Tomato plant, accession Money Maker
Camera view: horizontal (90 deg, fisheye); turntable rotation: 150 degrees
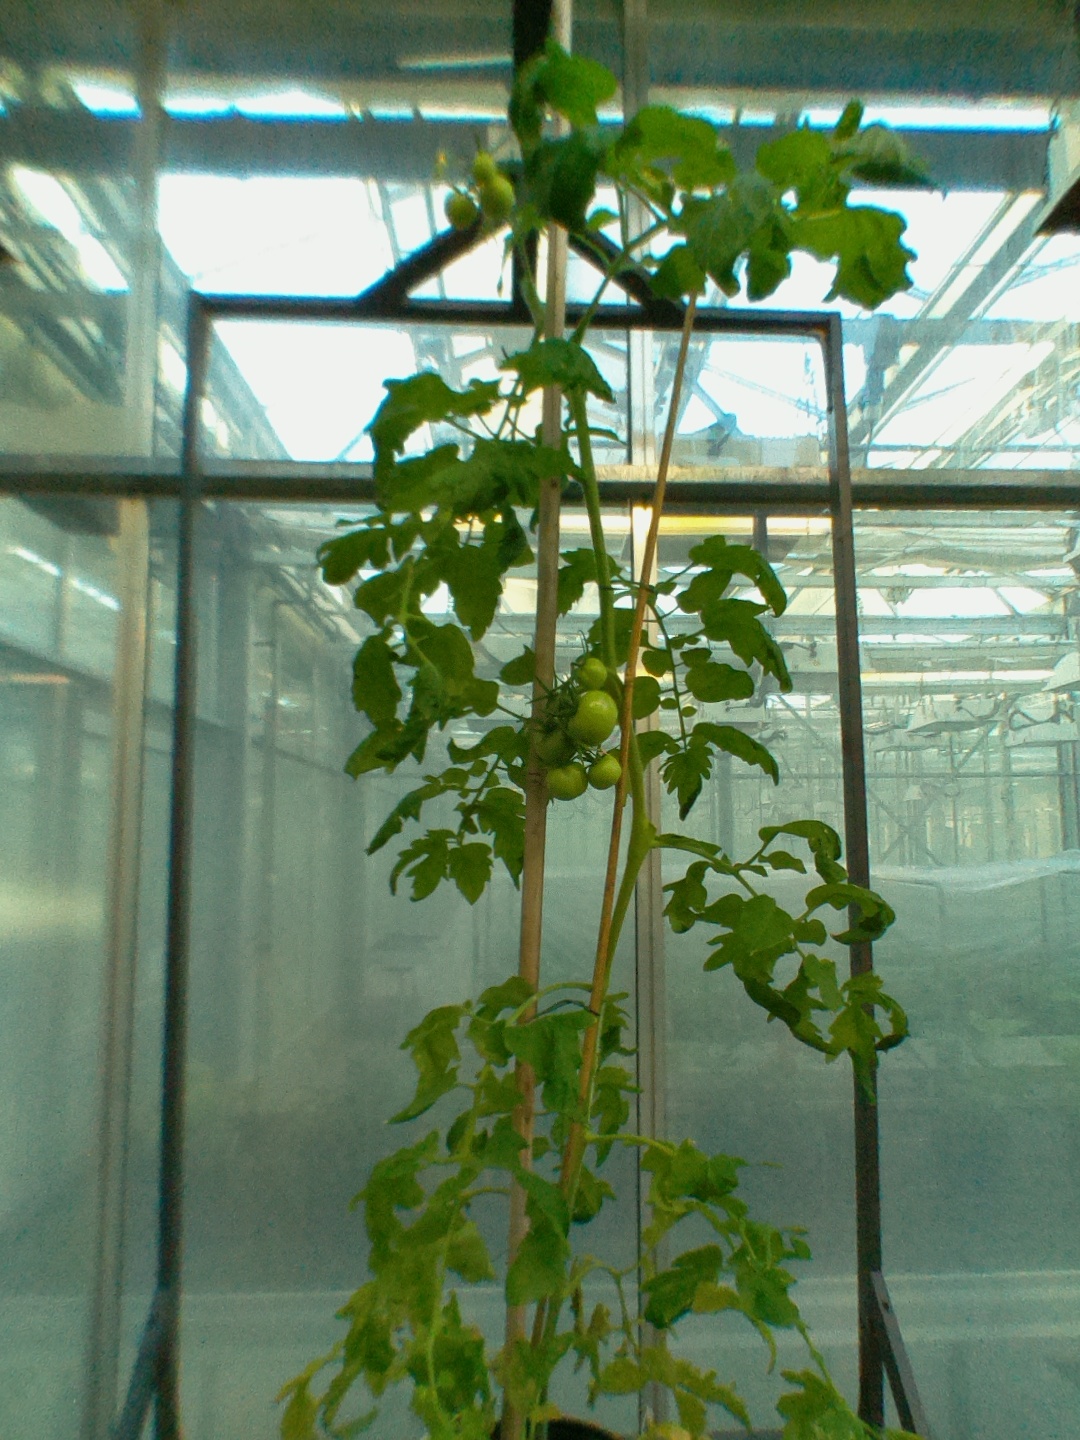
BBCH growth stage 72: 20%-30% of final fruit size